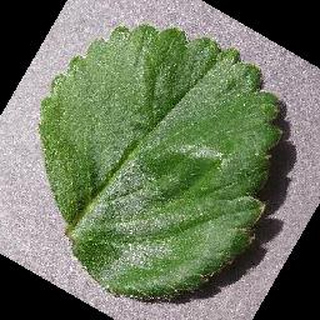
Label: healthy_strawberry